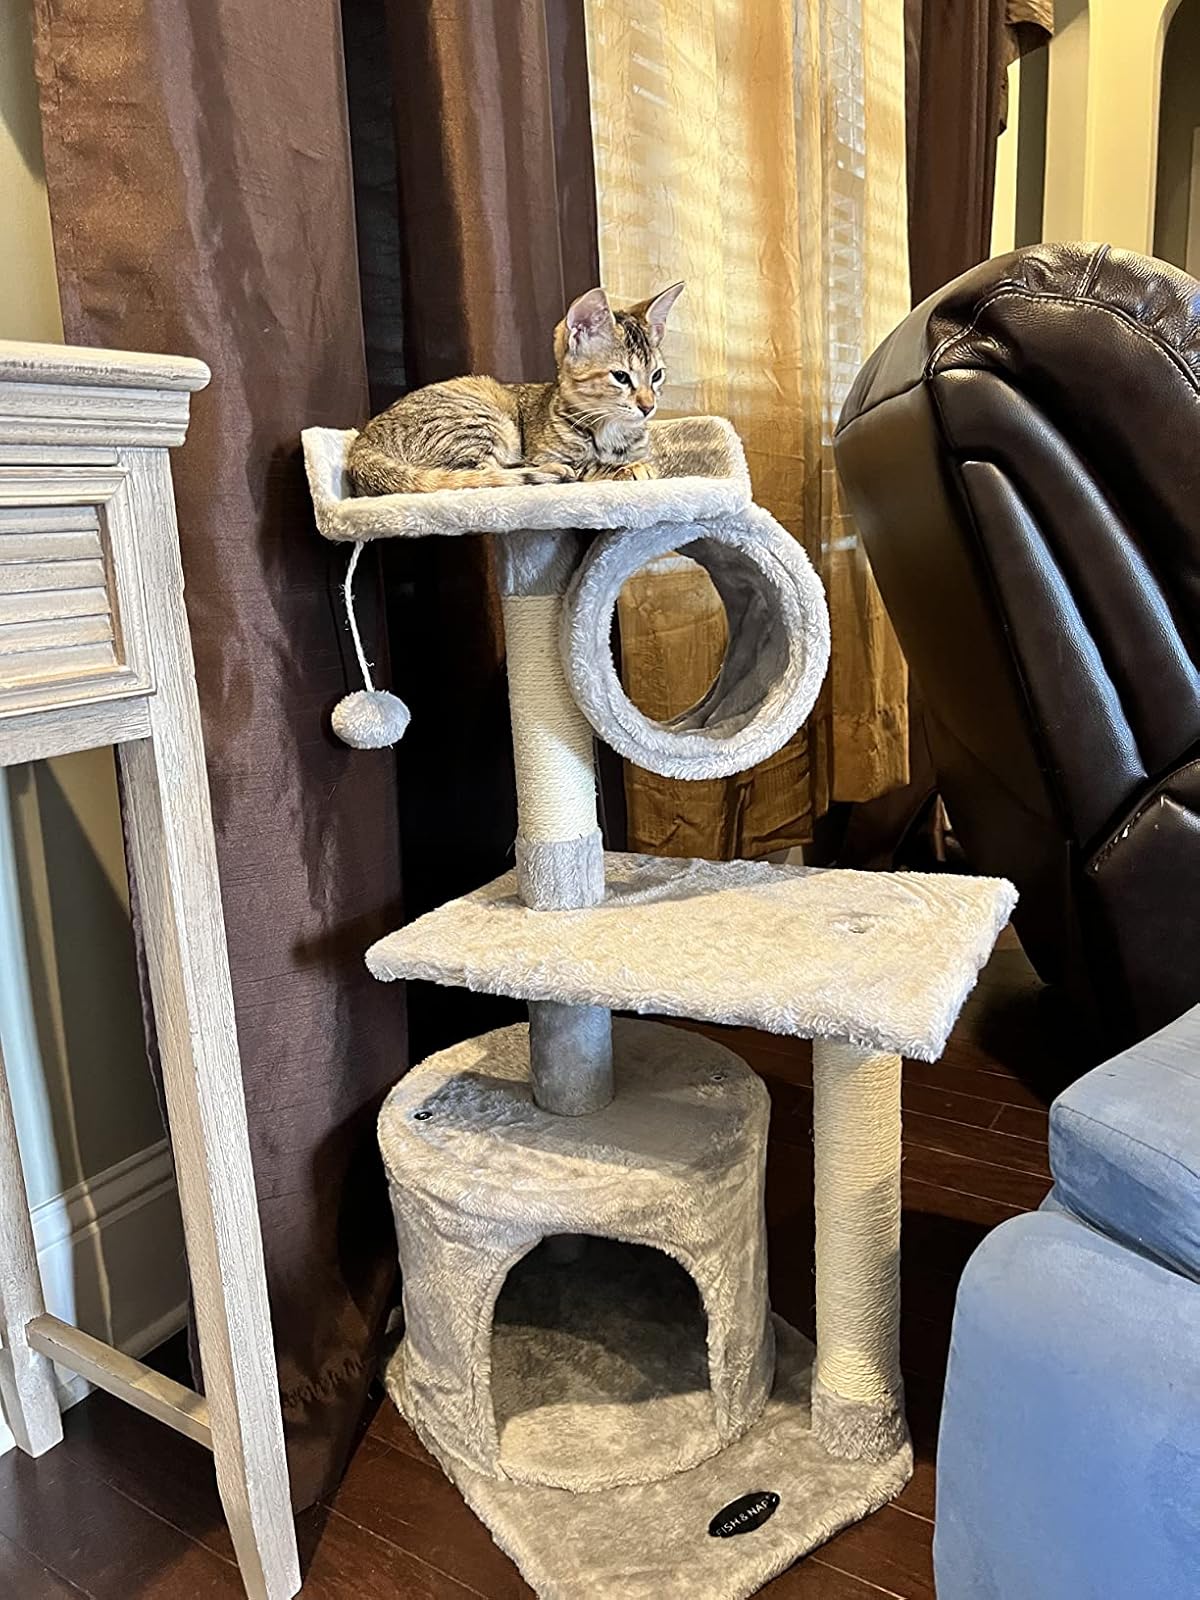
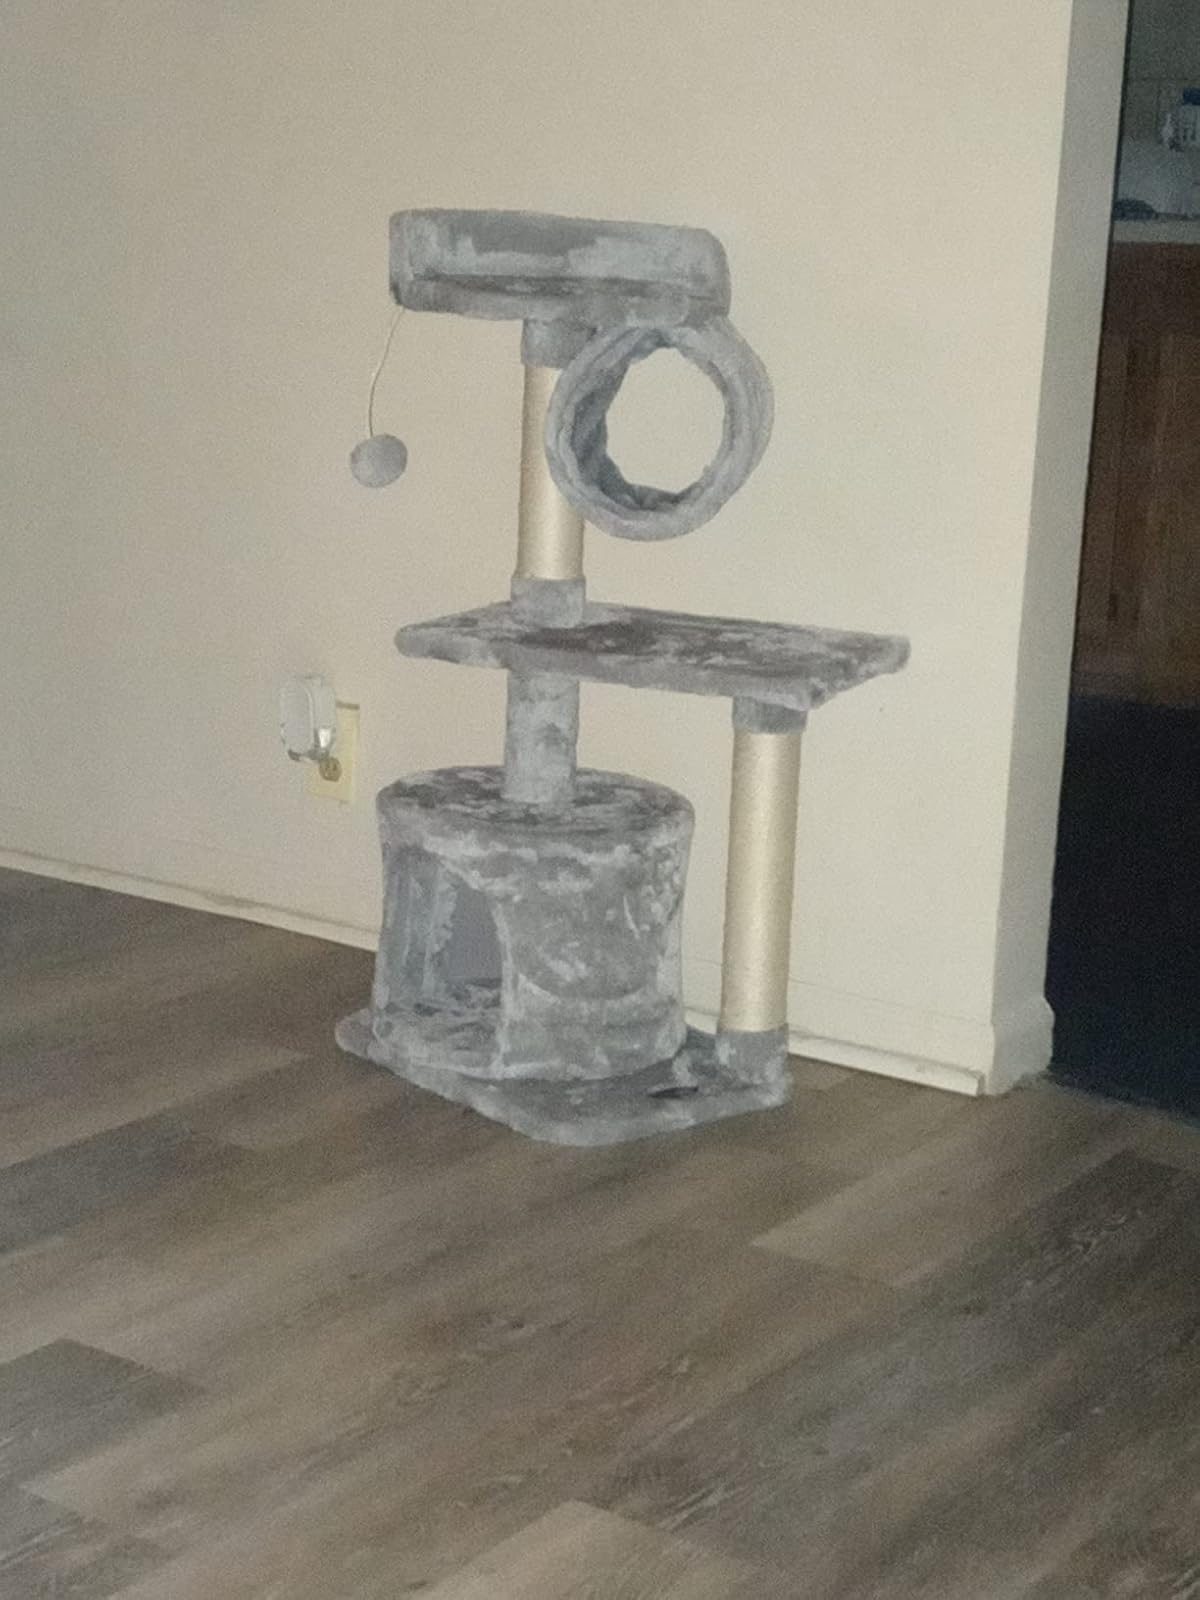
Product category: items_cat tree
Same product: yes